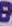
Number: 8